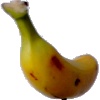
Label: Banana Lady Finger 1